Salt March

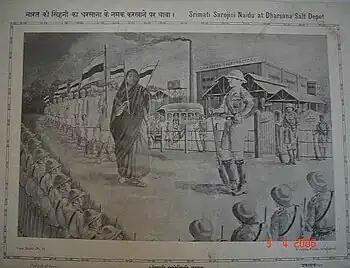
Sarojini Naidu leading the Salt March to Dharasana Salt Works

In Peshawar, satyagraha was led by a Muslim Pashtun disciple of Gandhi, Ghaffar Khan, who had trained 50,000 nonviolent activists called Khudai Khidmatgar. On 23 April 1930, Ghaffar Khan was arrested. A crowd of Khudai Khidmatgar gathered in Peshawar's Qissa Kahani (Storytellers) Bazaar. The 2/18 battalion of the Royal Garhwal Rifles were ordered to open fire with machine guns on the unarmed crowd, killing an estimated 200–250 people. The Pashtun satyagrahis acted in accord with their training in nonviolence, willingly facing bullets as the troops fired on them. One British Indian Army soldier, Chandra Singh Garhwali and some other troops from the renowned Royal Garhwal Rifles regiment refused to fire at the crowds. The entire platoon was arrested and many received heavy sentences, including life imprisonment.